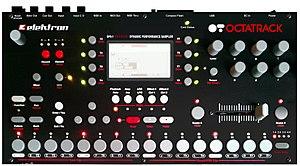
Elektron est un développeur et fabricant suédois d'instruments de musique fondé en 1998. Ils produisent principalement des instruments de musique électronique, mais ont également fait des modules d'effets et des logiciels. Depuis 2012, des filiales existent à Los Angeles et à Tokyo.